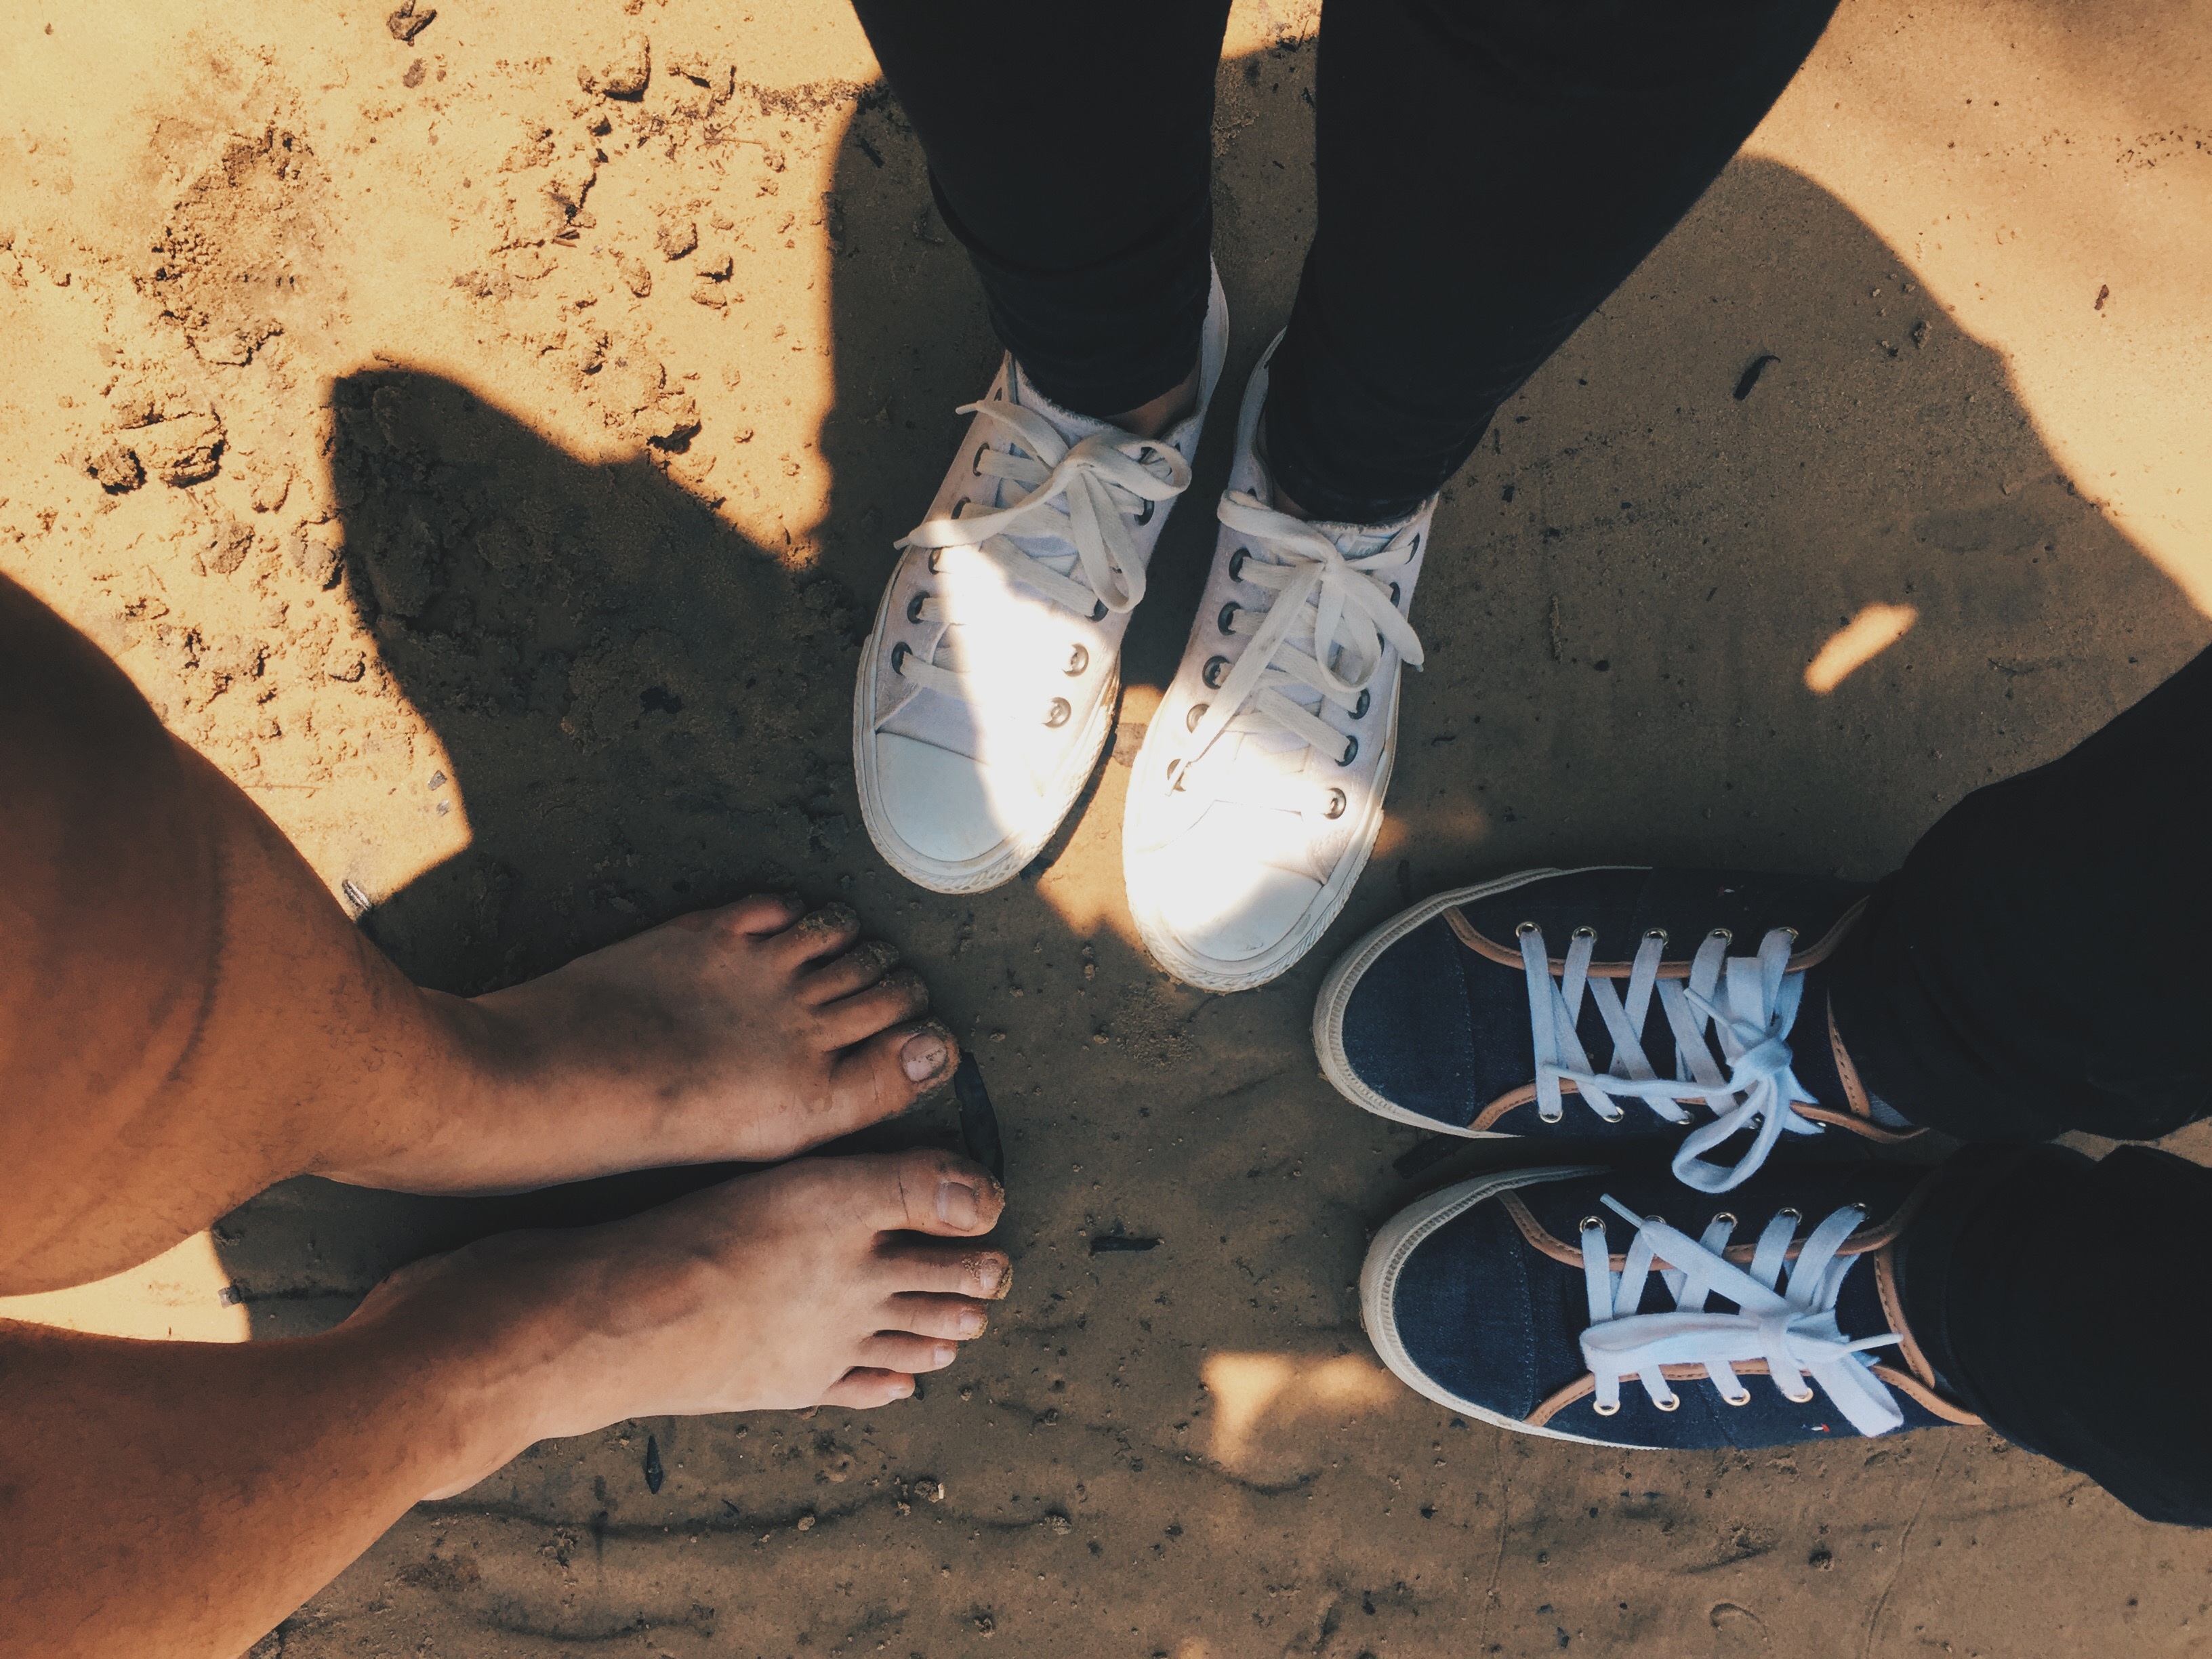
hand, sand, leg, color, shadow, human body, art, footwear, image